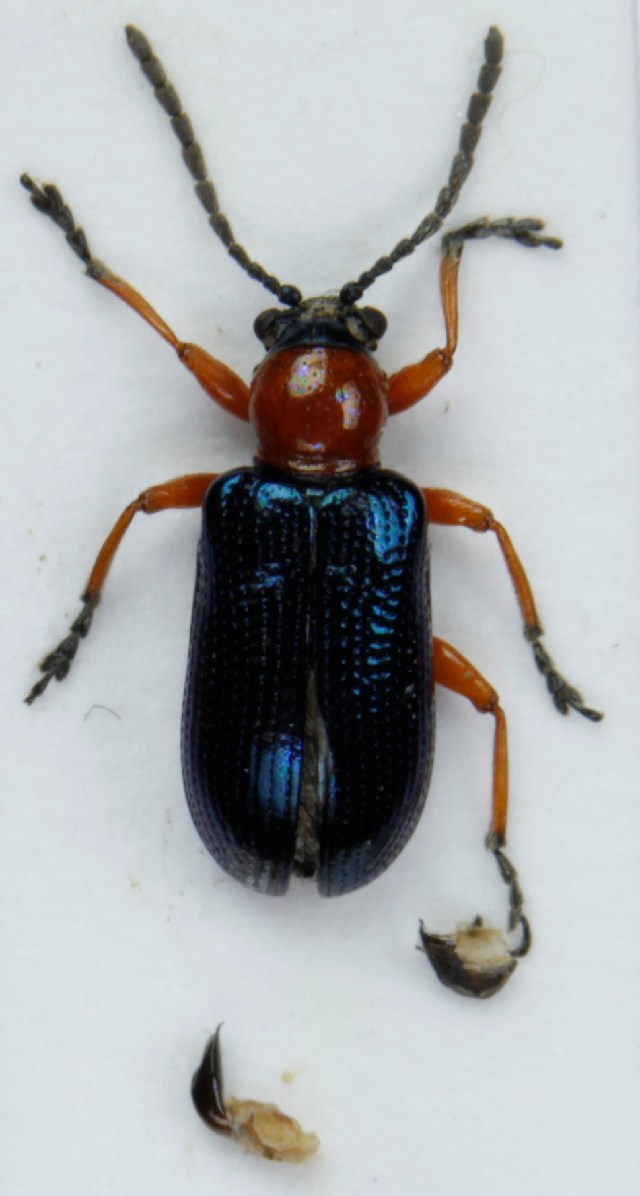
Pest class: cereal_leaf_beetle